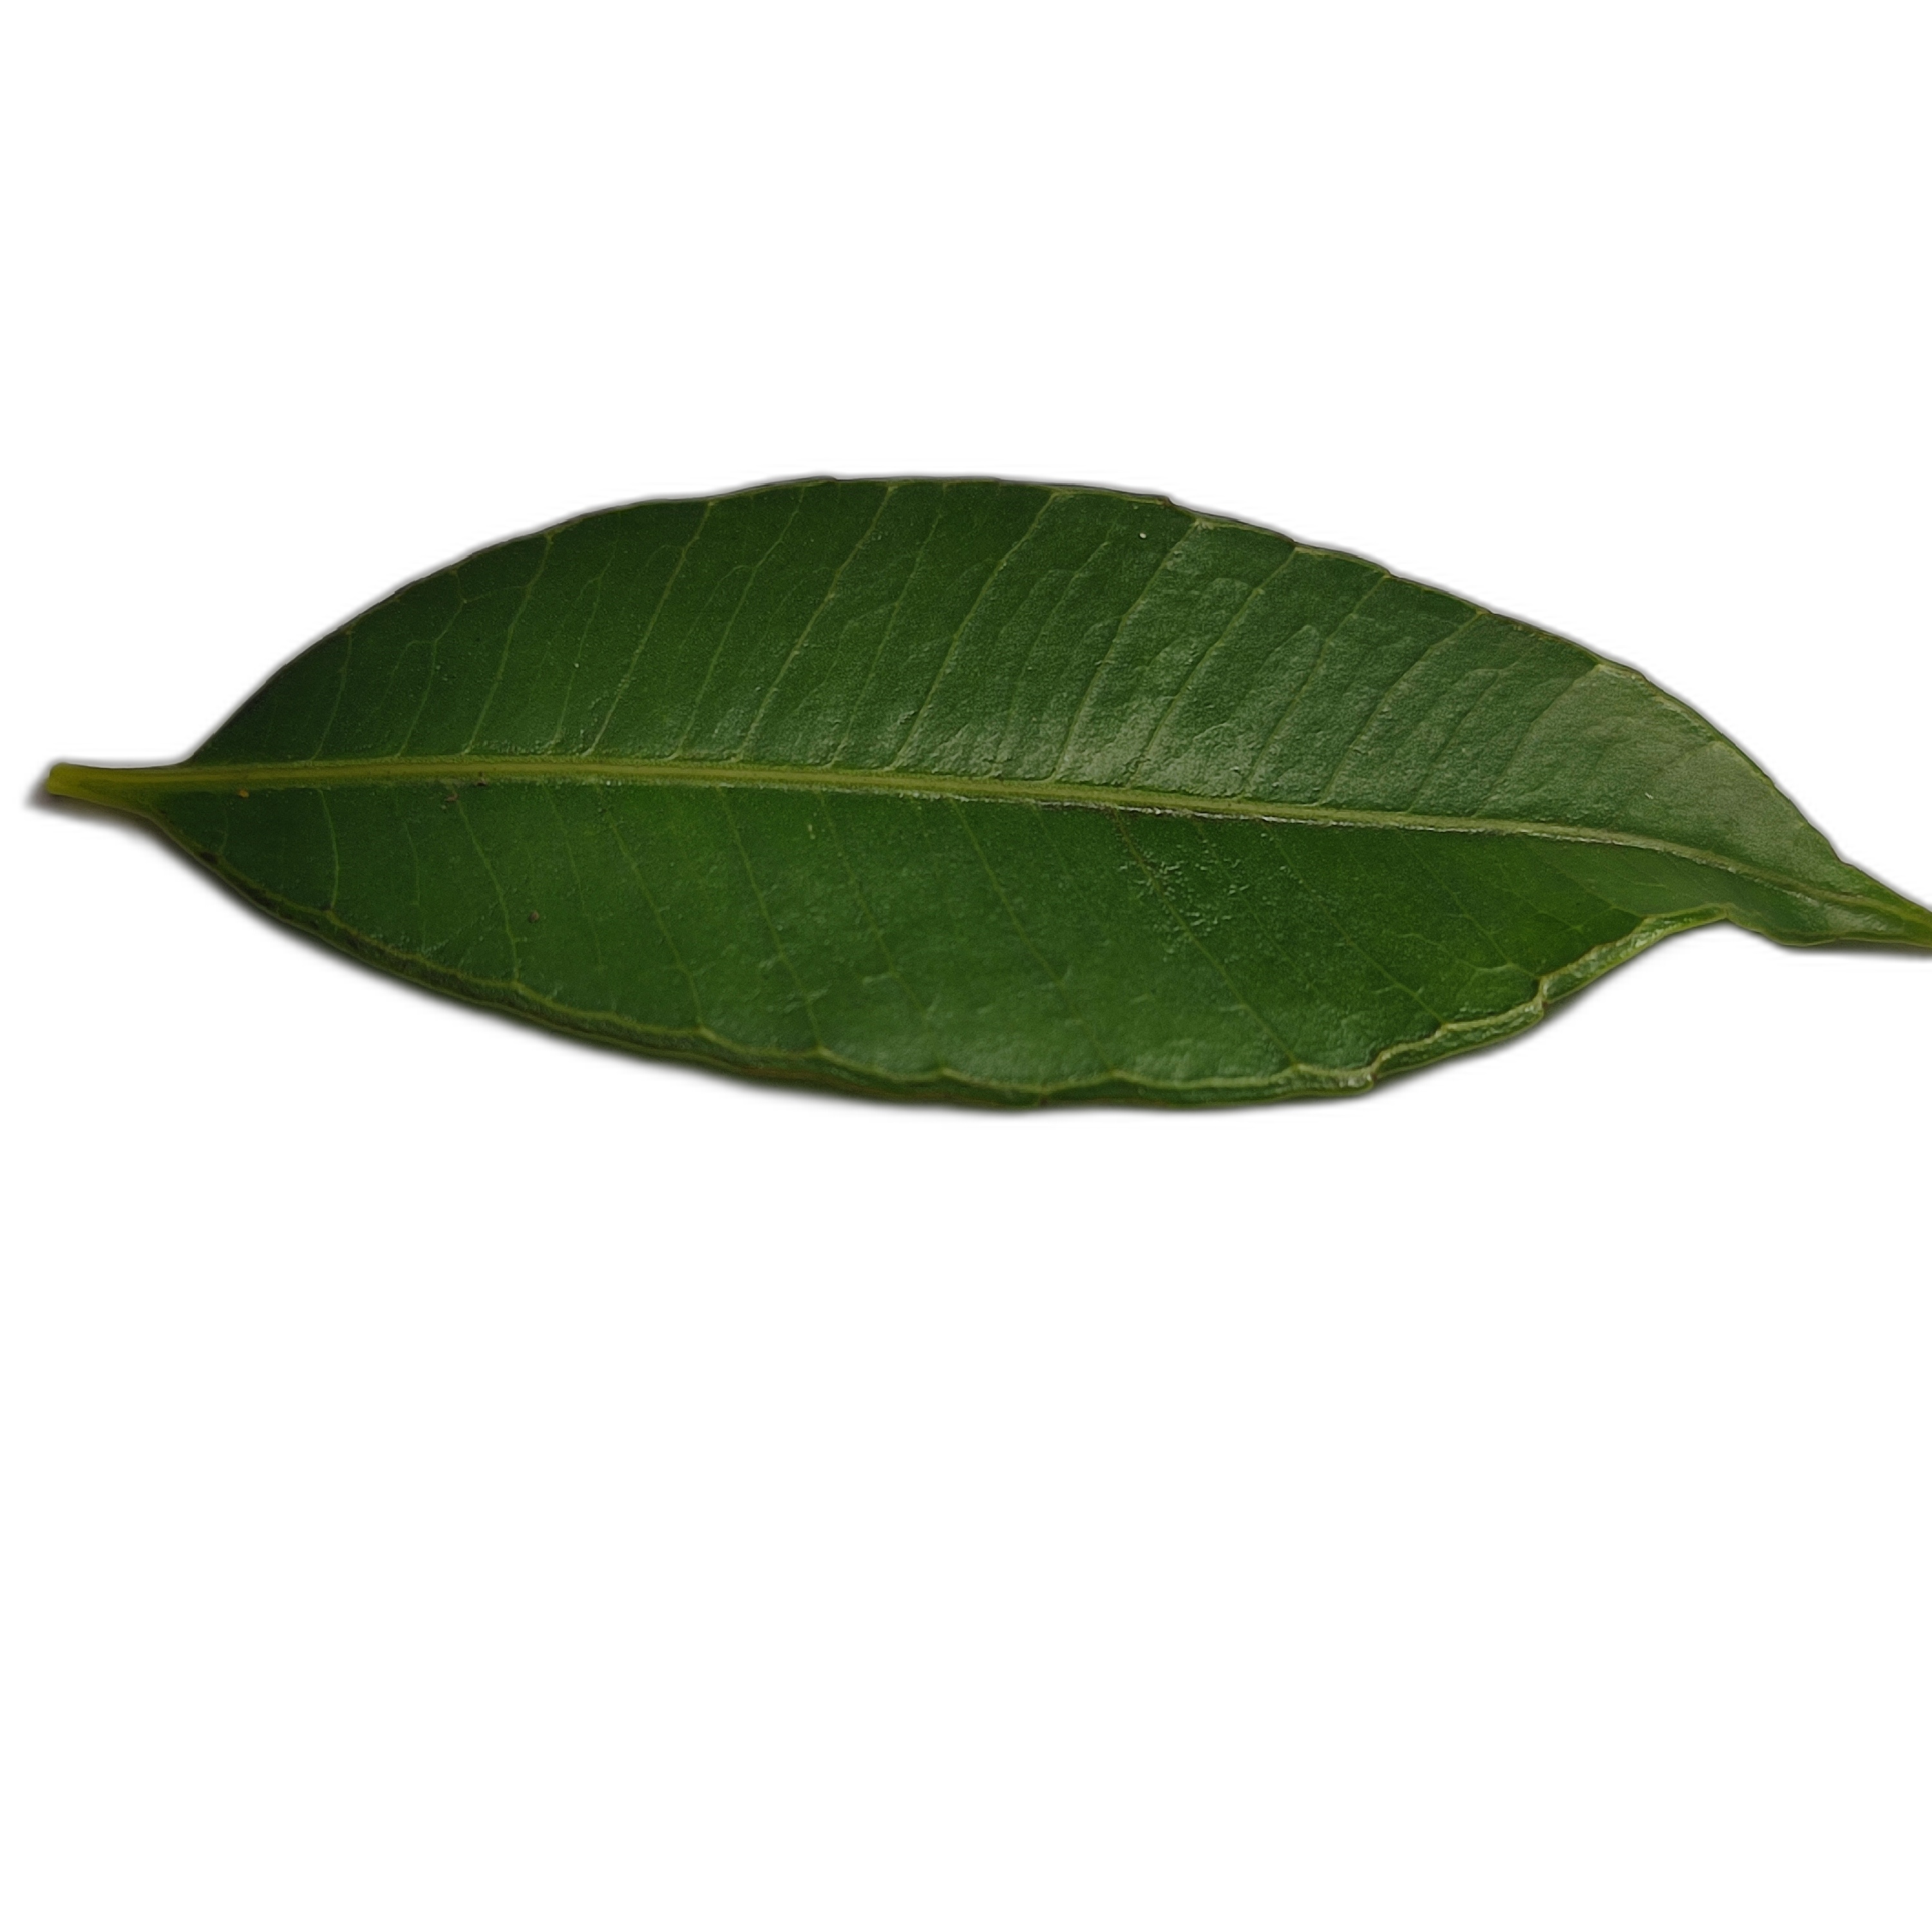
Label: healthy